Christopher C. Kraft Jr.

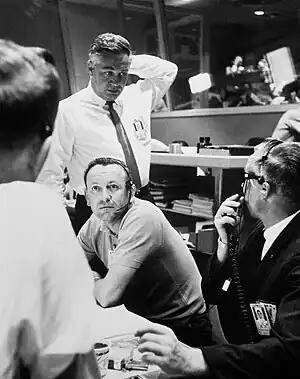
Gathering around his desk in the control room

Kraft served as flight director during all six of the crewed Mercury missions. During the final flight—Mercury-Atlas 9, which lasted for over a day—he shared responsibility with his deputy John Hodge.